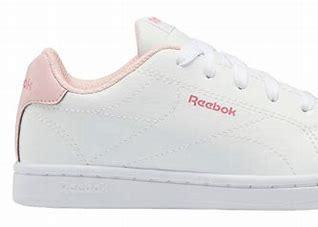
Brand: Reebok
Model: Royal Complete CLN 2